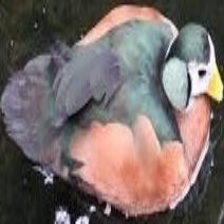
Species: AFRICAN PYGMY GOOSE
Scientific name: NETTAPUS AURITUS
ImageNet parent category: goose